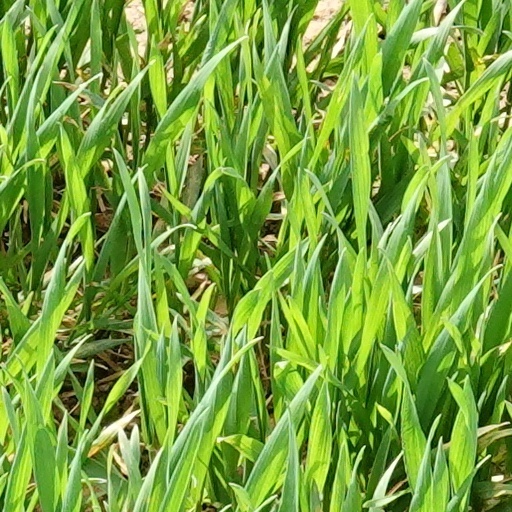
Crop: wheat